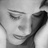
Emotion: sad